Orangutan

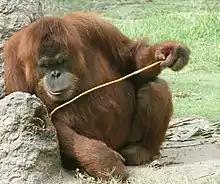
An orangutan using a stick to pick at a hole in a rock with a cup of orange-juice concentrate.

Unlike females of other non-human great ape species, orangutans do not exhibit sexual swellings to signal fertility. A female first gives birth around 15 years of age and they have a six- to nine-year interbirth interval, the longest among the great apes. Gestation is around nine months long and infants are born at a weight of . Usually only a single infant is born; twins are a rare occurrence. Unlike many other primates, male orangutans do not seem to practise infanticide. This may be because they cannot ensure they will sire a female's next offspring, because she does not immediately begin ovulating again after her infant dies. There is evidence that females with offspring under six years old generally avoid adult males.